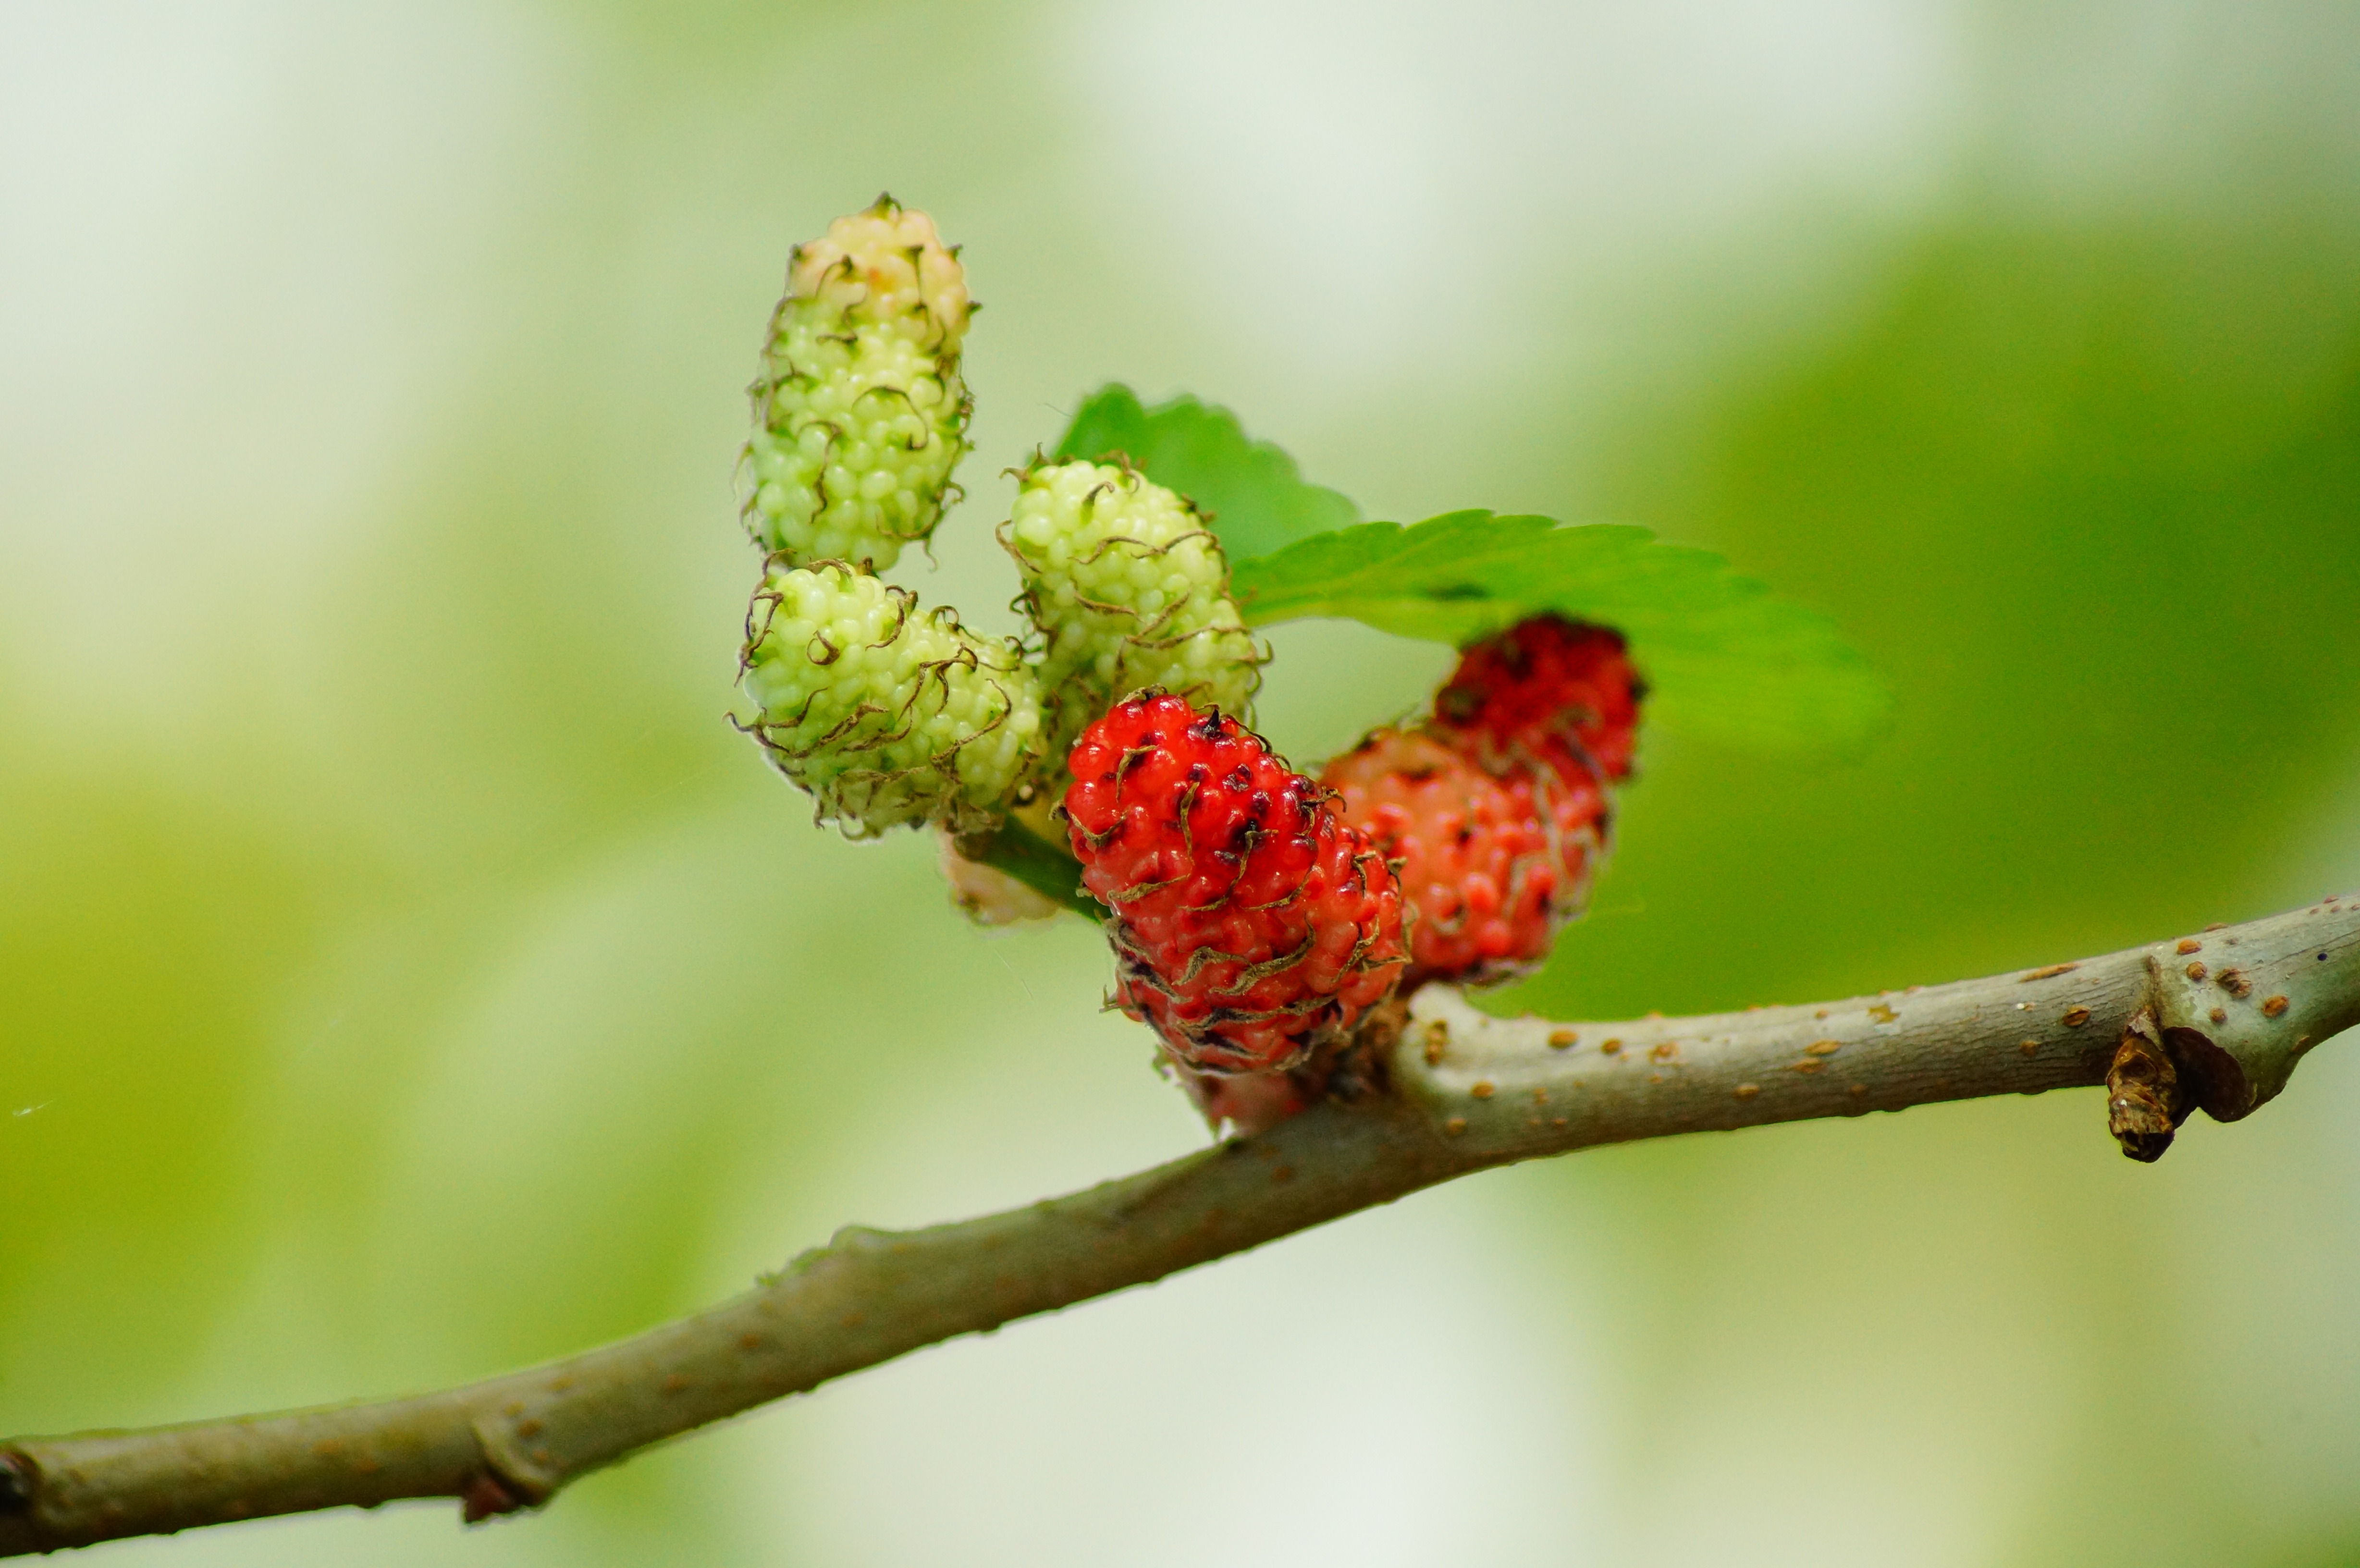
tree, nature, branch, blossom, plant, photography, fruit, berry, leaf, flower, food, green, produce, insect, macro, botany, flora, fauna, close up, shrub, fruits, bud, macro photography, flowering plant, mulberries, plant stem, woody plant, land plant